Pearlretta DuPuy

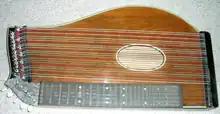
Zither

Pearl Weller Severance Dupuy was a noted zither player, usually performing with her sister, Daisy Weller.